Gudetama

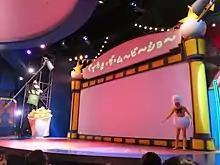
Gudetama show

Two factors can help explain Gudetama's popularity: Japan's kawaii (cute) culture, and the country's particular food culture.